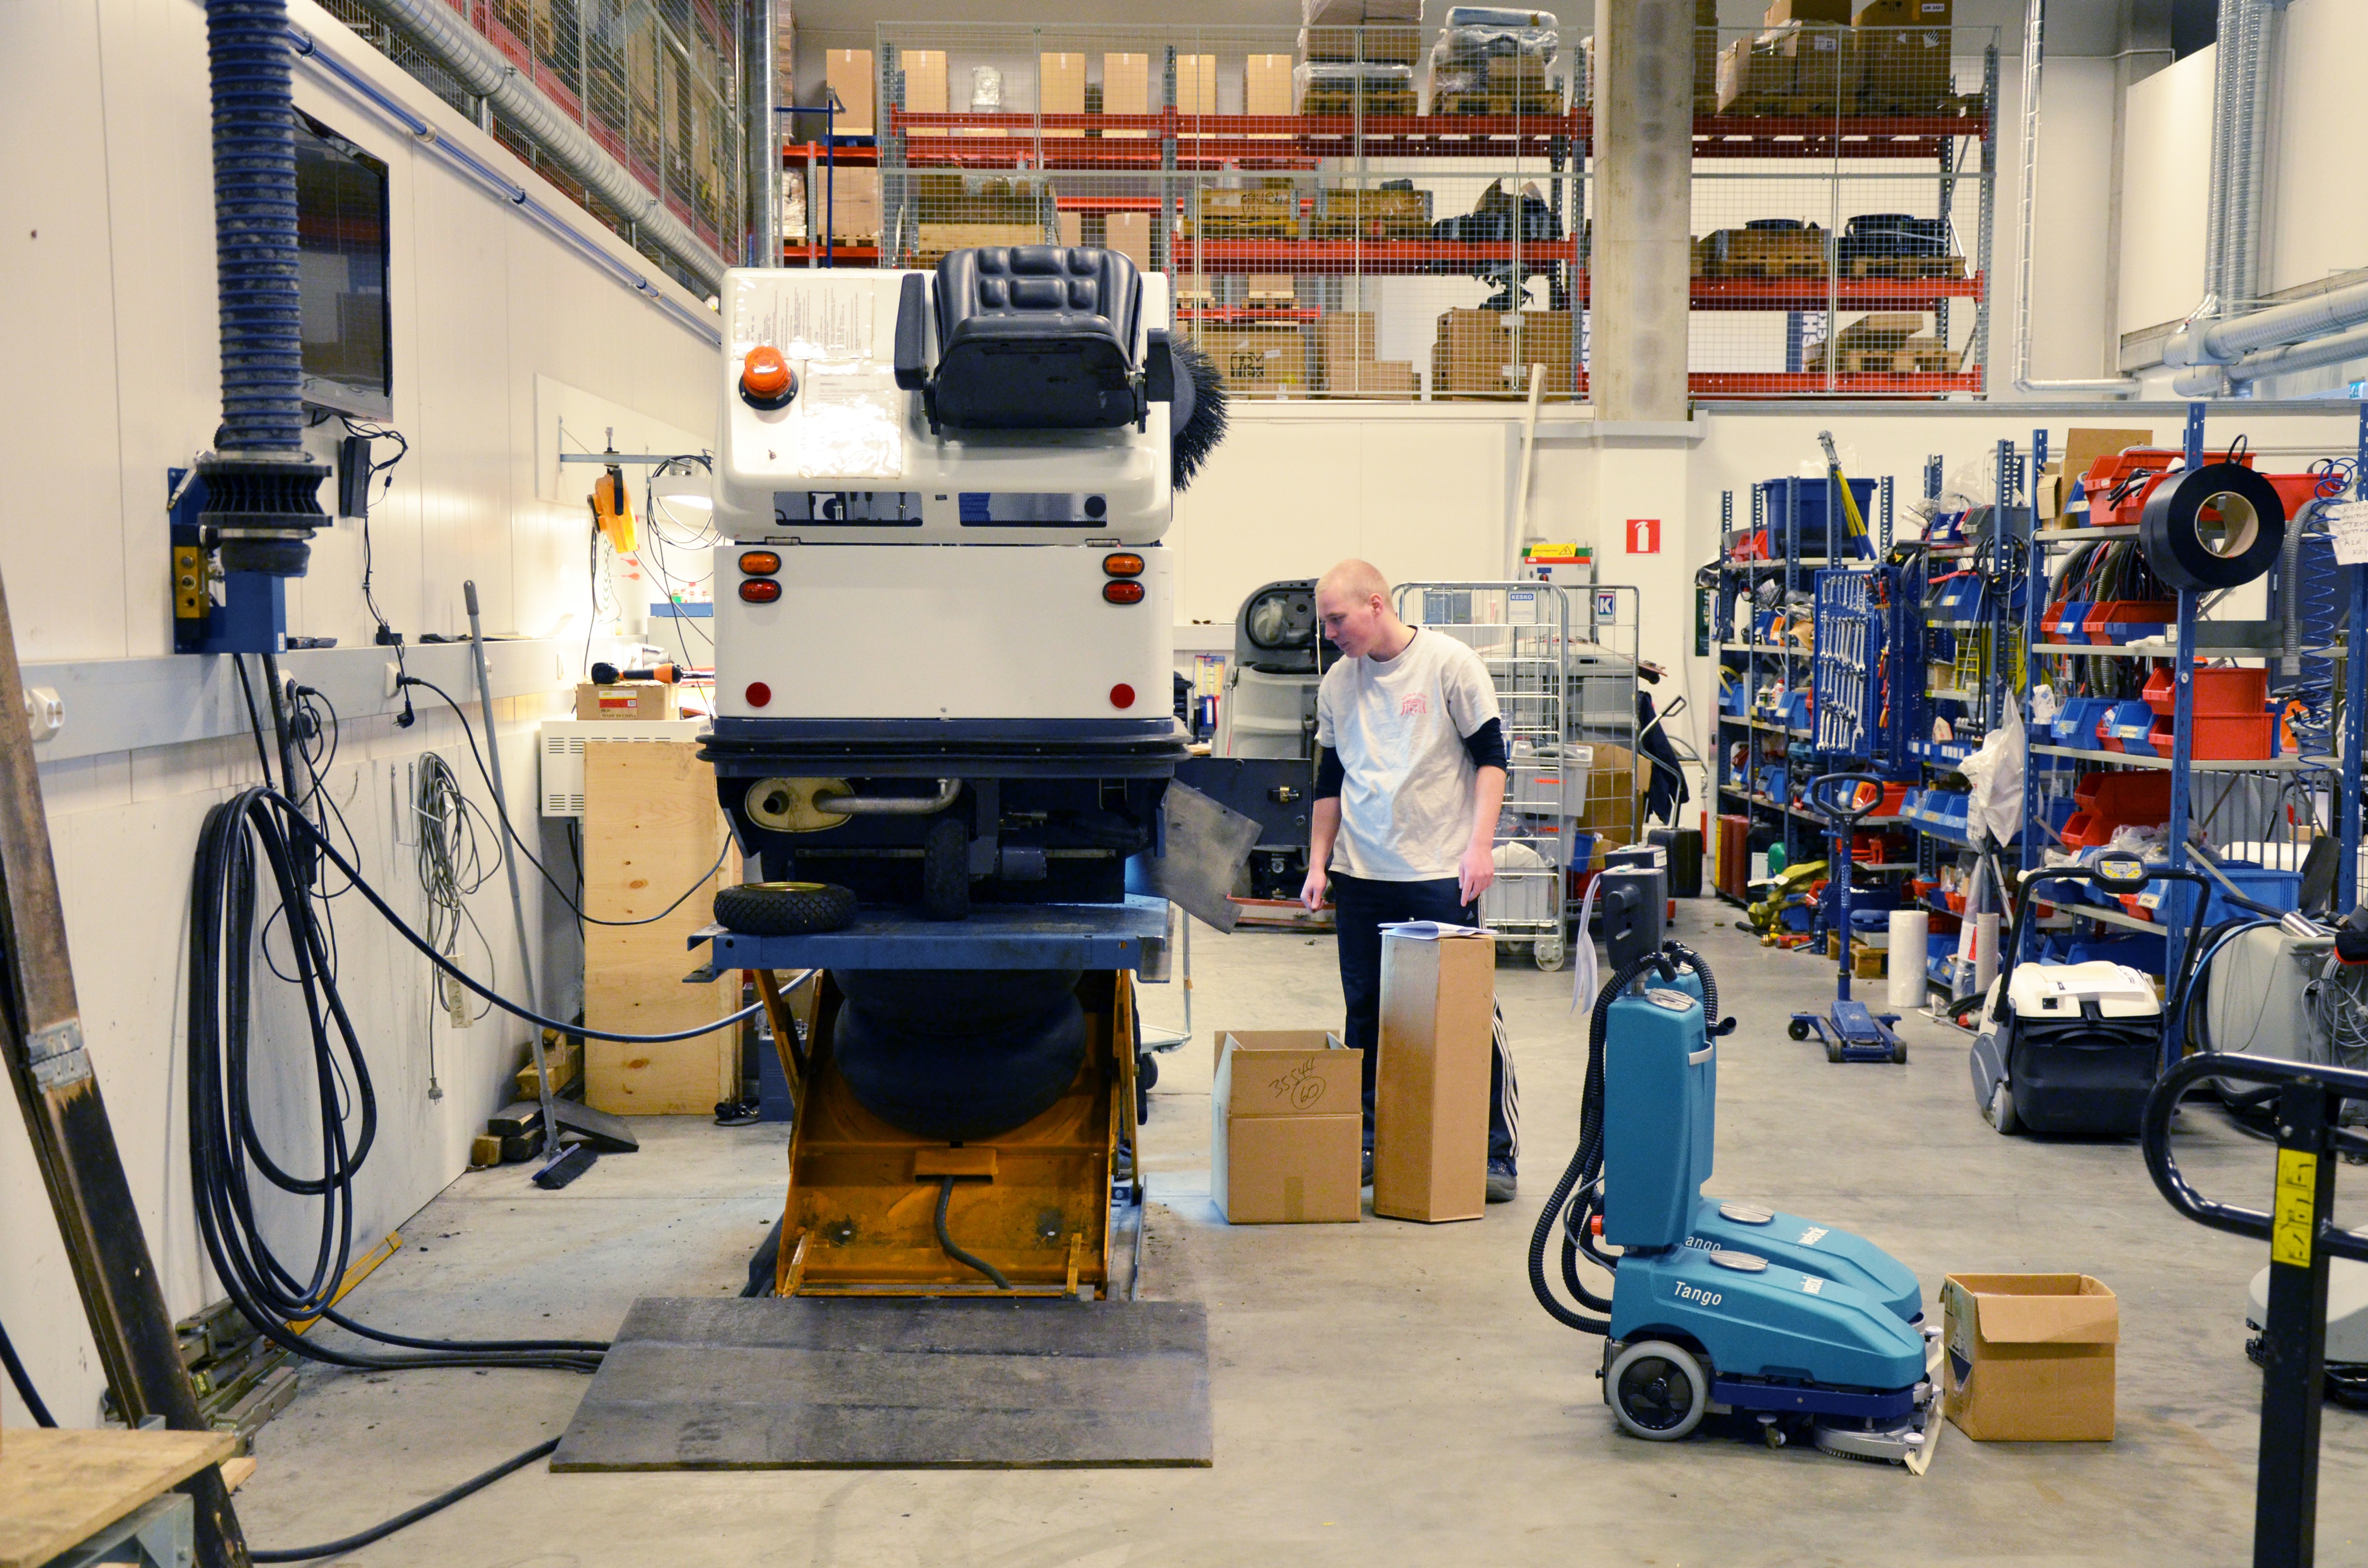
work, man, technology, workshop, repair, young, hall, machine, factory, industry, professional, profession, manufacturing, workplace, career, smithy, know how, machine tool, automobile repair shop, wage, cleaning machine